Ait Atta

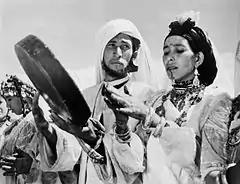
A man and a woman from the Ait Atta tribe performing Ahidus

The Ait Atta are a large Berber tribal confederation or "supertribe" of south eastern Morocco. They are divided into "five fifths" ("khams khmas"), all said to descend from the forty sons of their common ancestor Dadda Atta. These fifths are the Ait Wallal, Ait Wahlim, Ait Isful-Ait Alwan, Ait Aizza Mzin and Ait Unibgi. They speak a dialect of Tamazight.